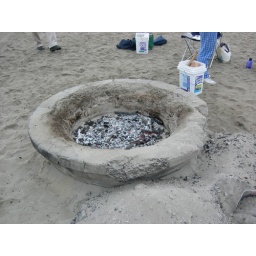
Saturday 9 a.m. A beach by LAX. Jet flying overhead every twenty minutes.